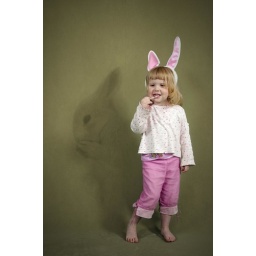
Experimenting in our new mathematics/soap green screen studio.